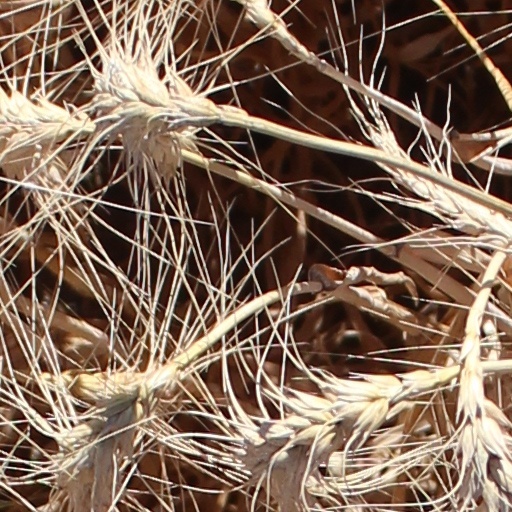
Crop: wheat